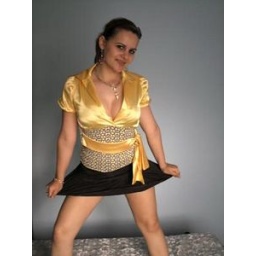
Natalya is in a gold and black attire